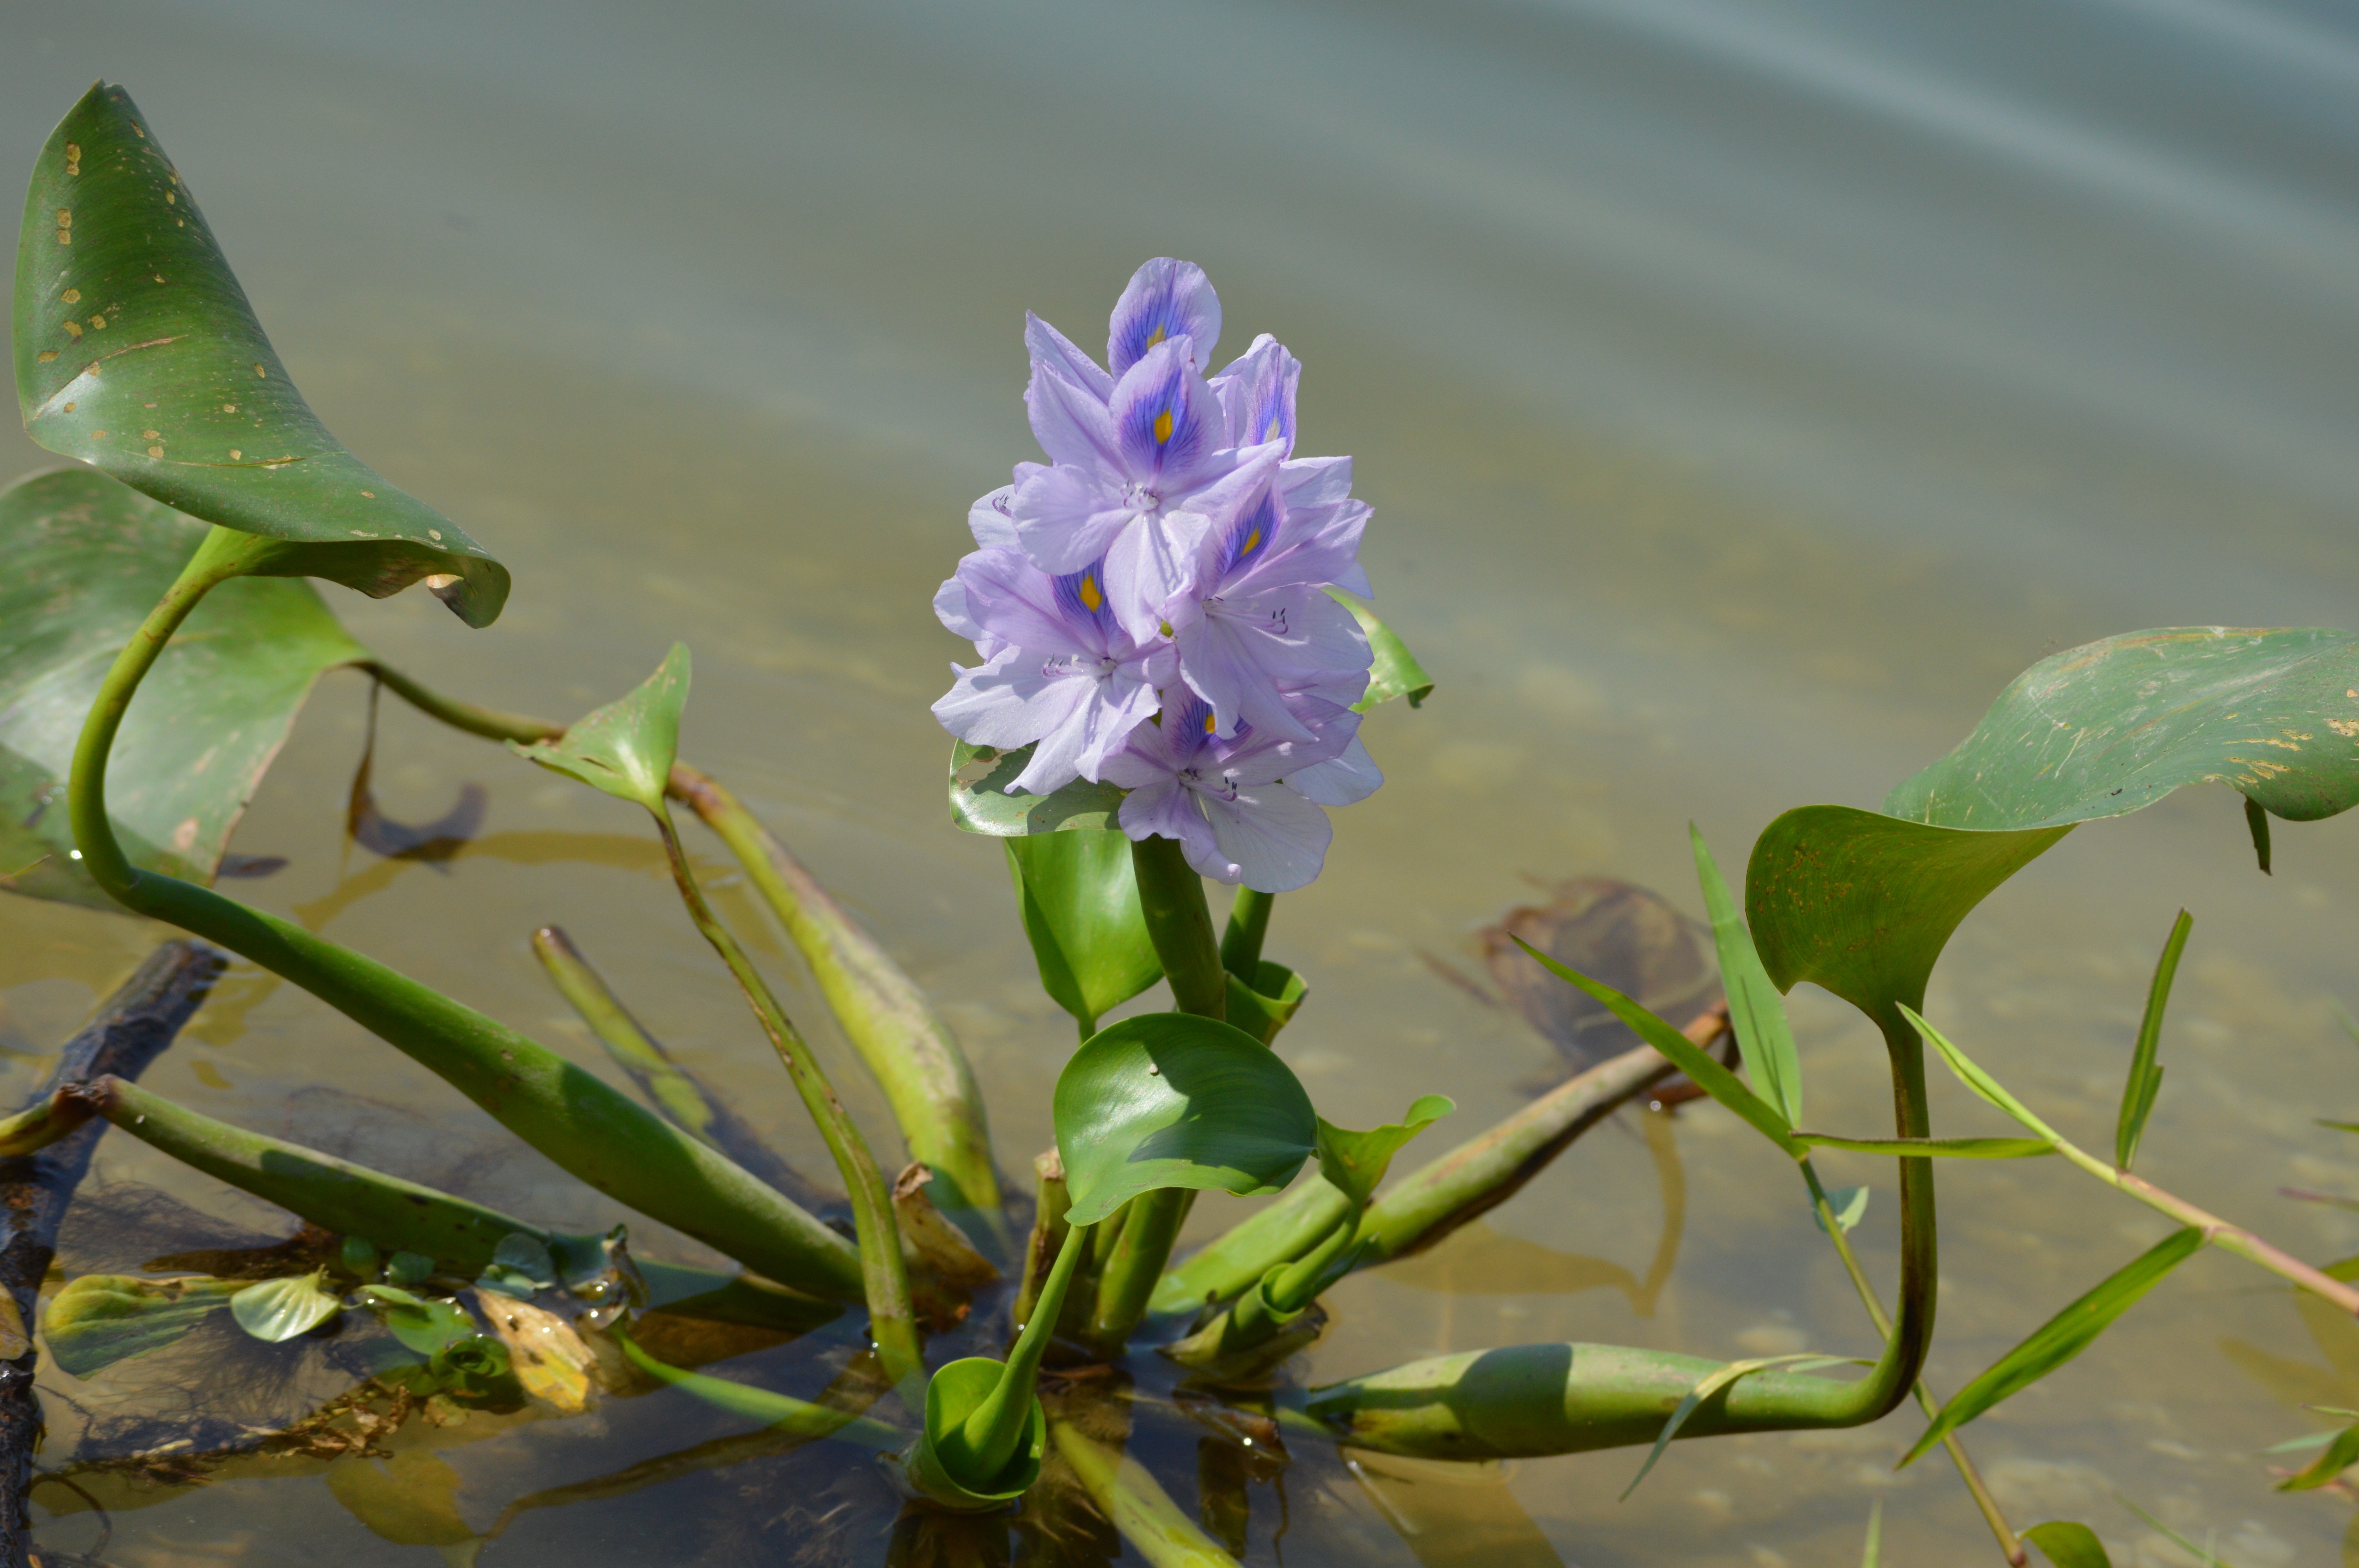
blossom, plant, leaf, flower, green, botany, flora, wildflower, flowers, shrub, macro photography, flowering plant, water hyacinth, dendrobium, plant stem, land plant